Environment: real
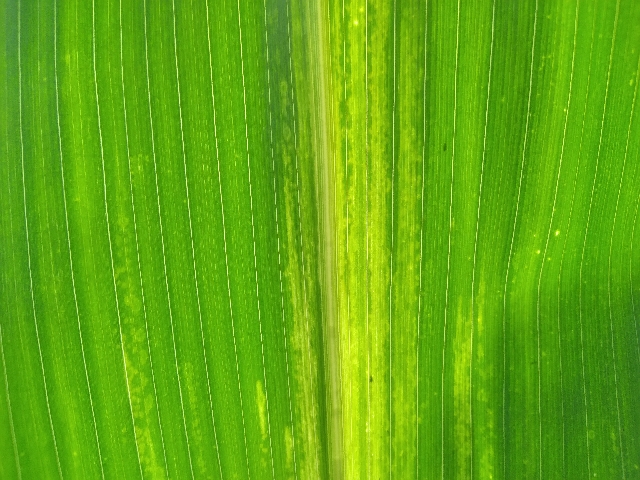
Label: lethal_necrosis